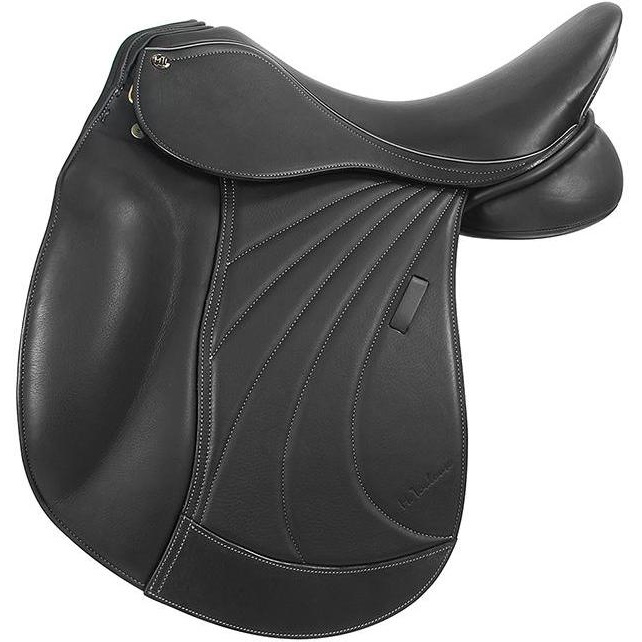
M. Toulouse Black Delilah Platinum Dressage Saddle
The NEW M. Toulouse Delilah D/L Dressage saddle has a large knee block and a soft padded flap that molds perfectly over the block. The front billet is integrated into the knee block for stability, and the rear V-Billeting system to equalize the back billet position. Soft Double Leather needs no breaking in. Wool STP panels and Genesis Adjustable Tree for a custom fit. Leather Type: Double Leather Tree Width: Genesis Only Panels: Stp Wool Seat Style: Medium Deep Twist: Medium Narrow Front Knee Block: Sewn In Rear Thigh Block: None Billets: 1 Nylon Sewn & 1 Equilizer # Tree Used: Sdtree
Brand: M. Toulouse
Category: Sporting Goods > Outdoor Recreation > Equestrian > Horse Tack > Saddles